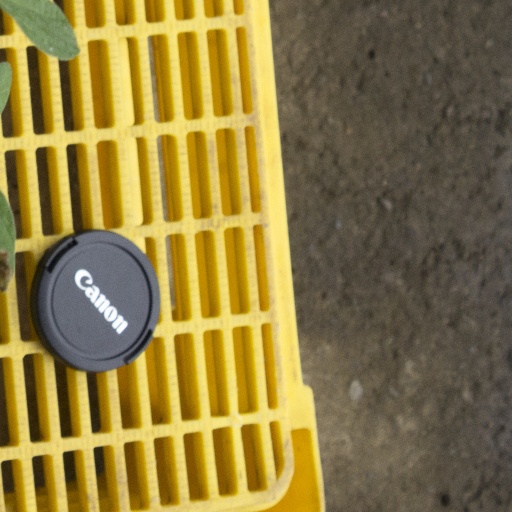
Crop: soybean